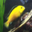
Label: aquarium_fish